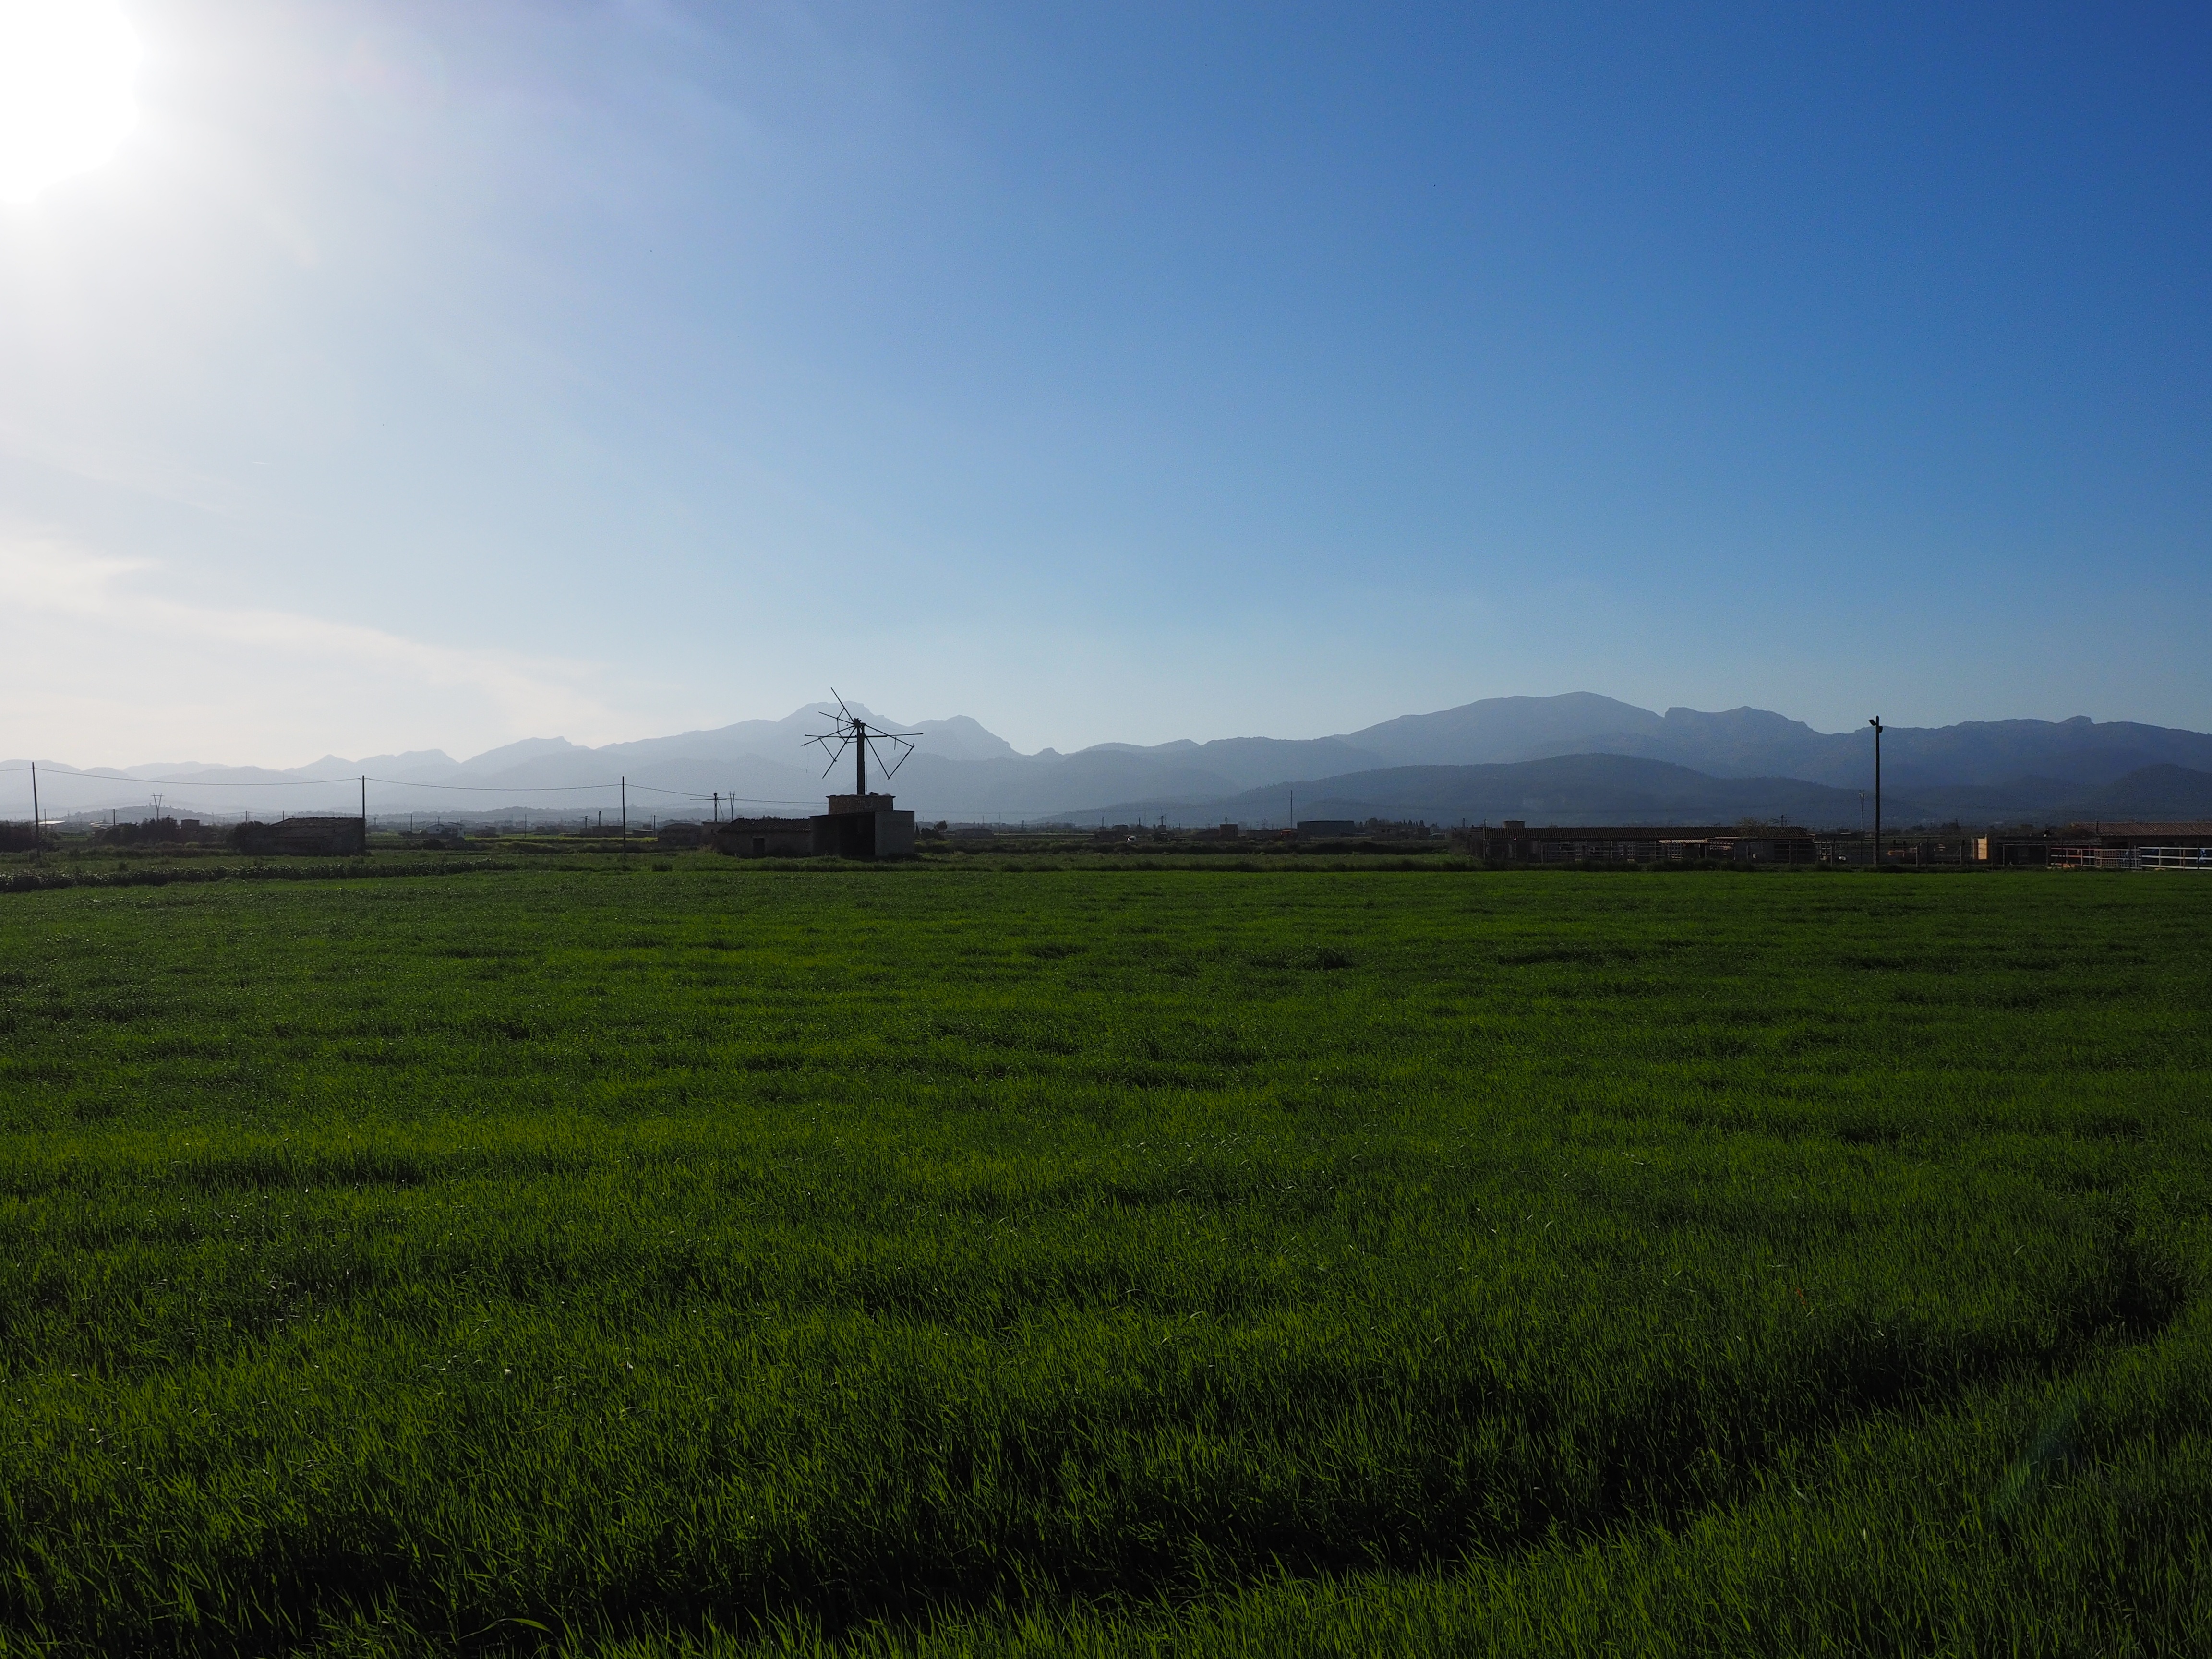
landscape, tree, nature, grass, horizon, marsh, mountain, wing, cloud, sky, field, farm, meadow, prairie, sunlight, morning, hill, windmill, wind, old, pasture, ruin, agriculture, plain, wind energy, wind power, mill, grassland, dilapidated, wetland, muro, mallorca, habitat, ecosystem, meaningless, lapsed, rural area, natural environment, geographical feature, atmospheric phenomenon, atmosphere of earth